John Crocker Bulteel

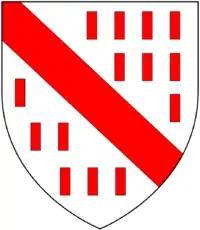
Arms of Bulteel: "Argent biletée gules, a bend of the last"

The arms of Bulteel of Fleet were described in "Magna Britannia" (1822) as: "Arg. a bend between 14 billets, Gules" with crest: "Out of a ducal crown, G., a pair of wings, A., billetty of the first".